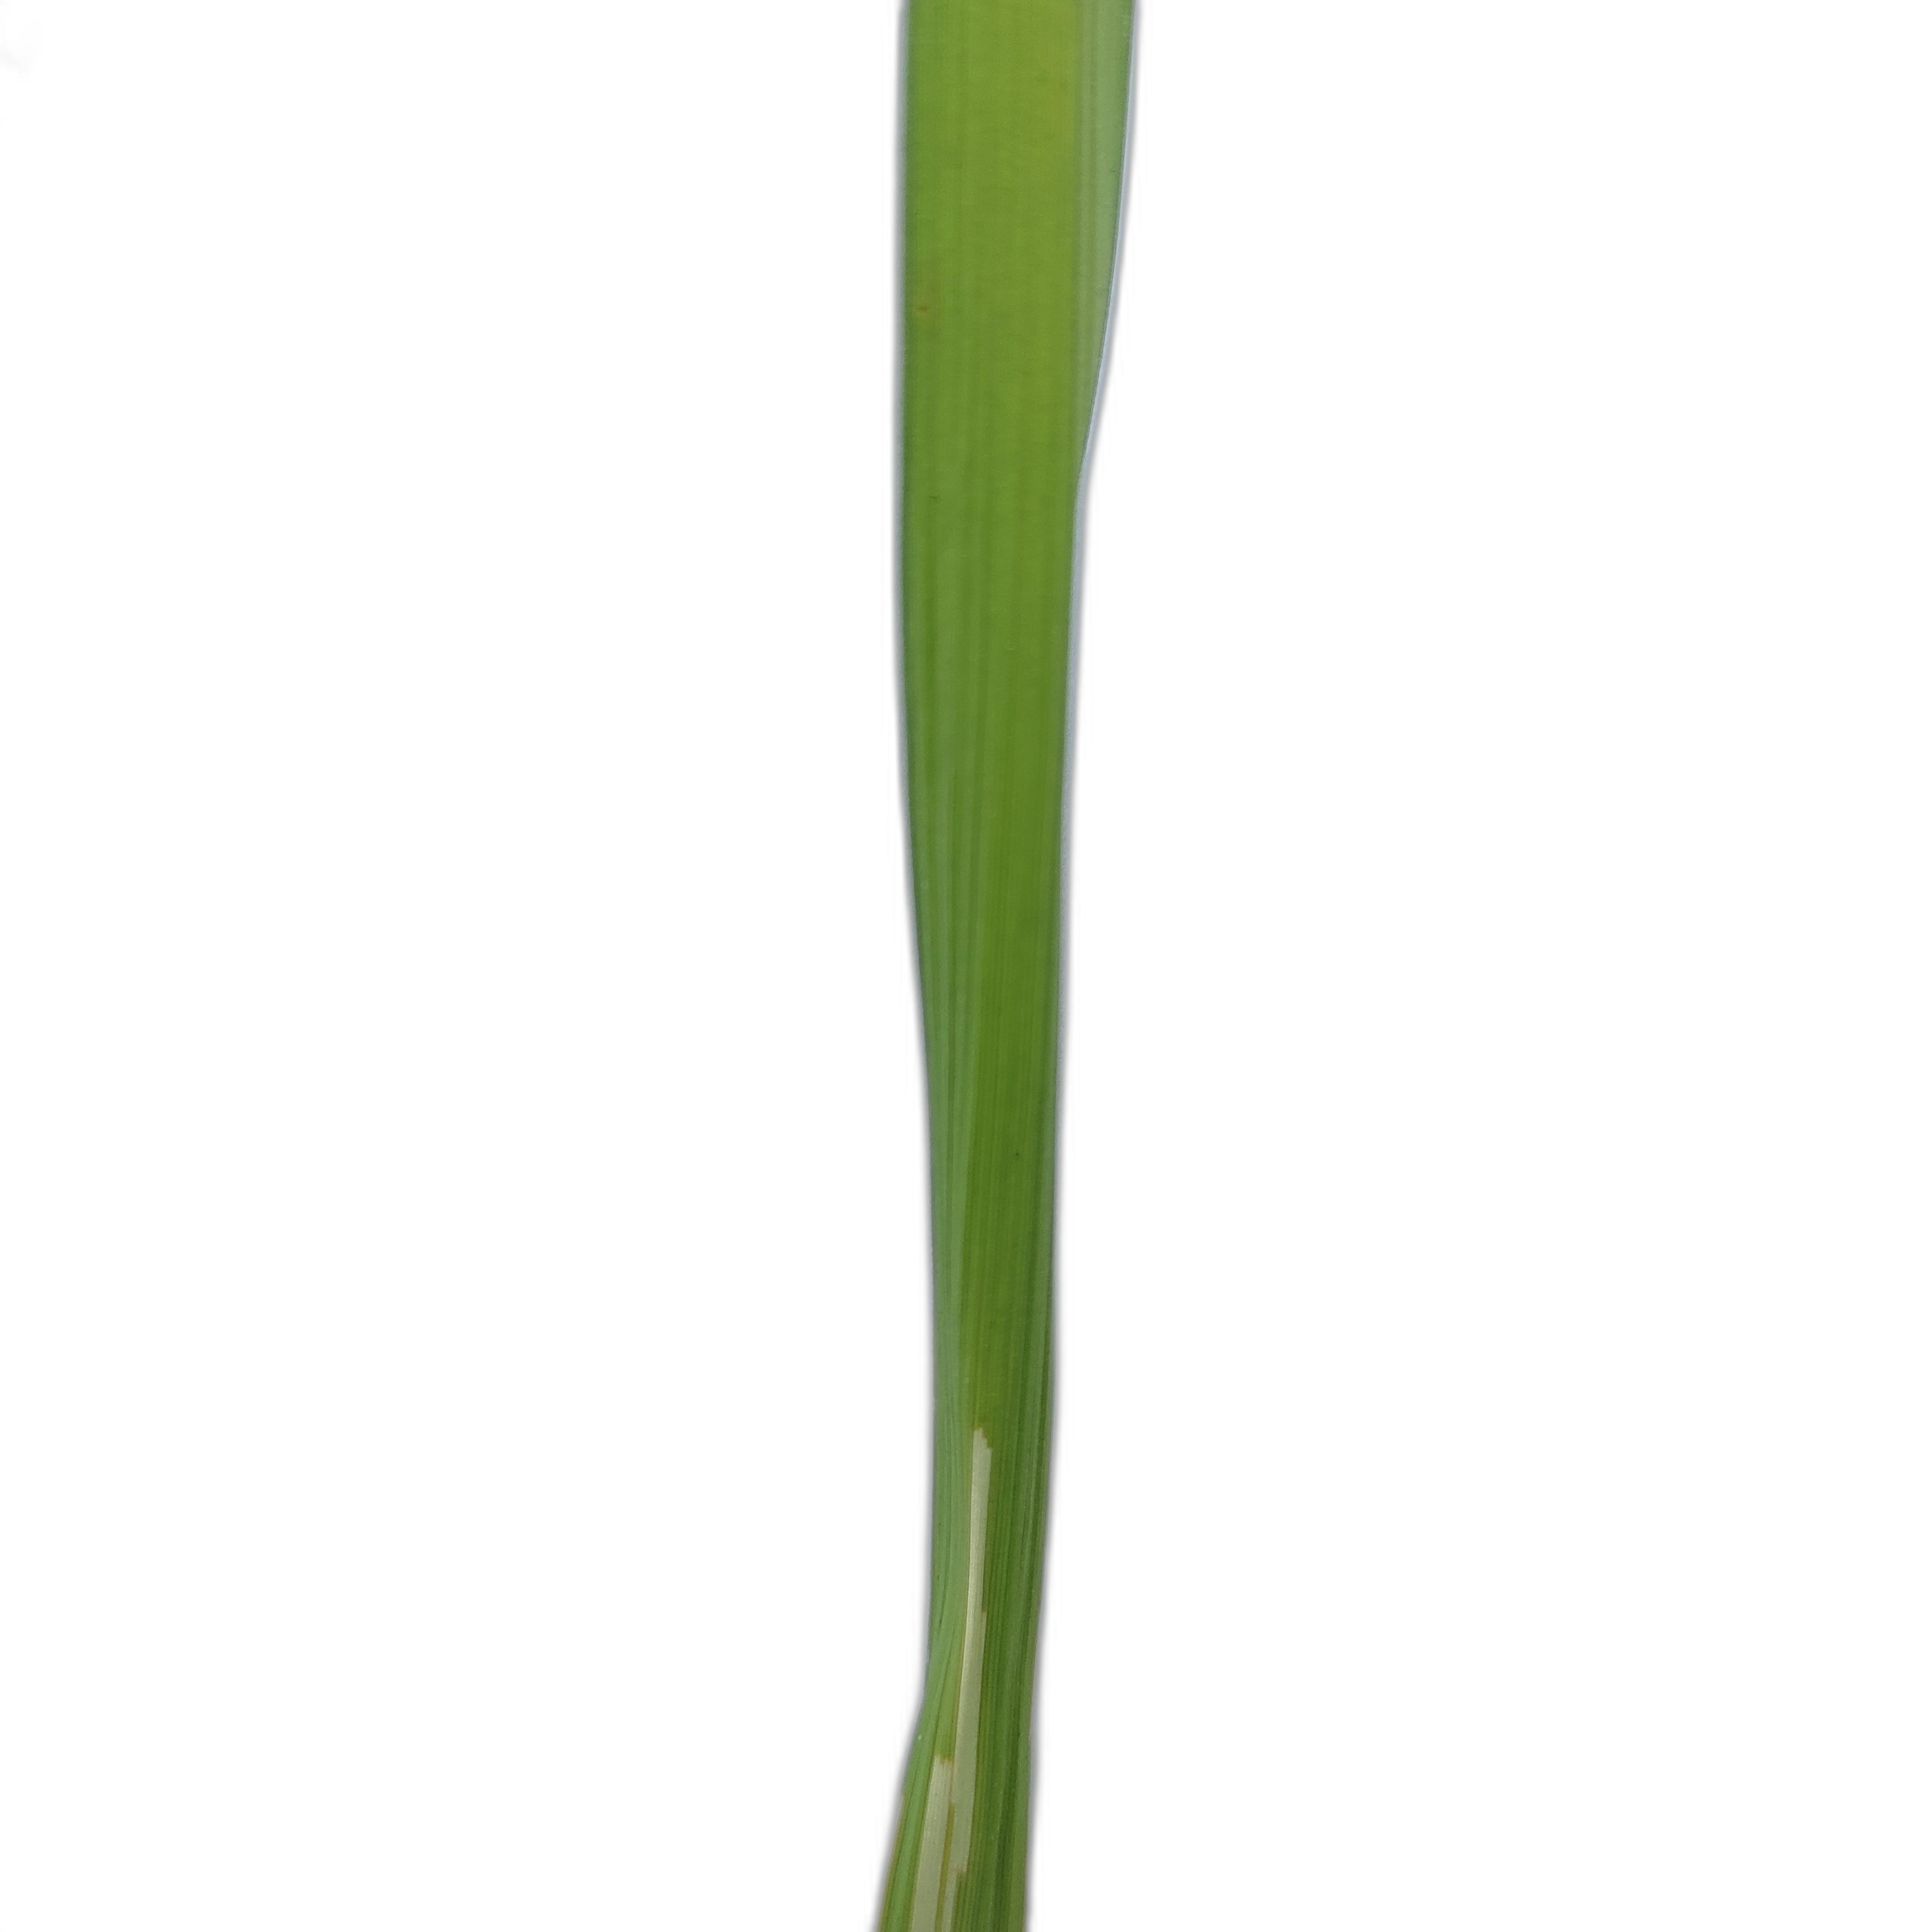
Label: Rice Leaffolder